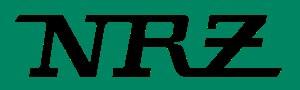
Neue Ruhr Zeitung est un journal allemand.